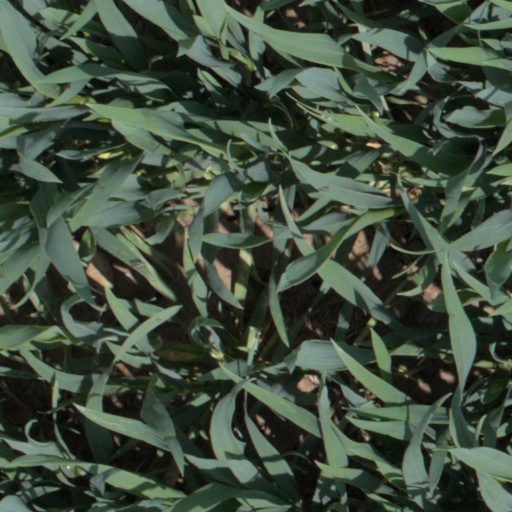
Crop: wheat